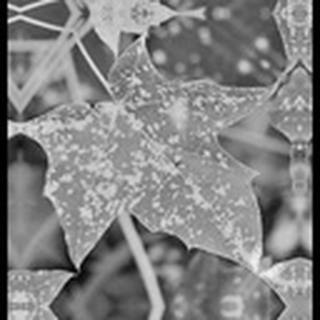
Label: cotton_powdery_mildew